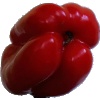
Label: Pepper Red 1